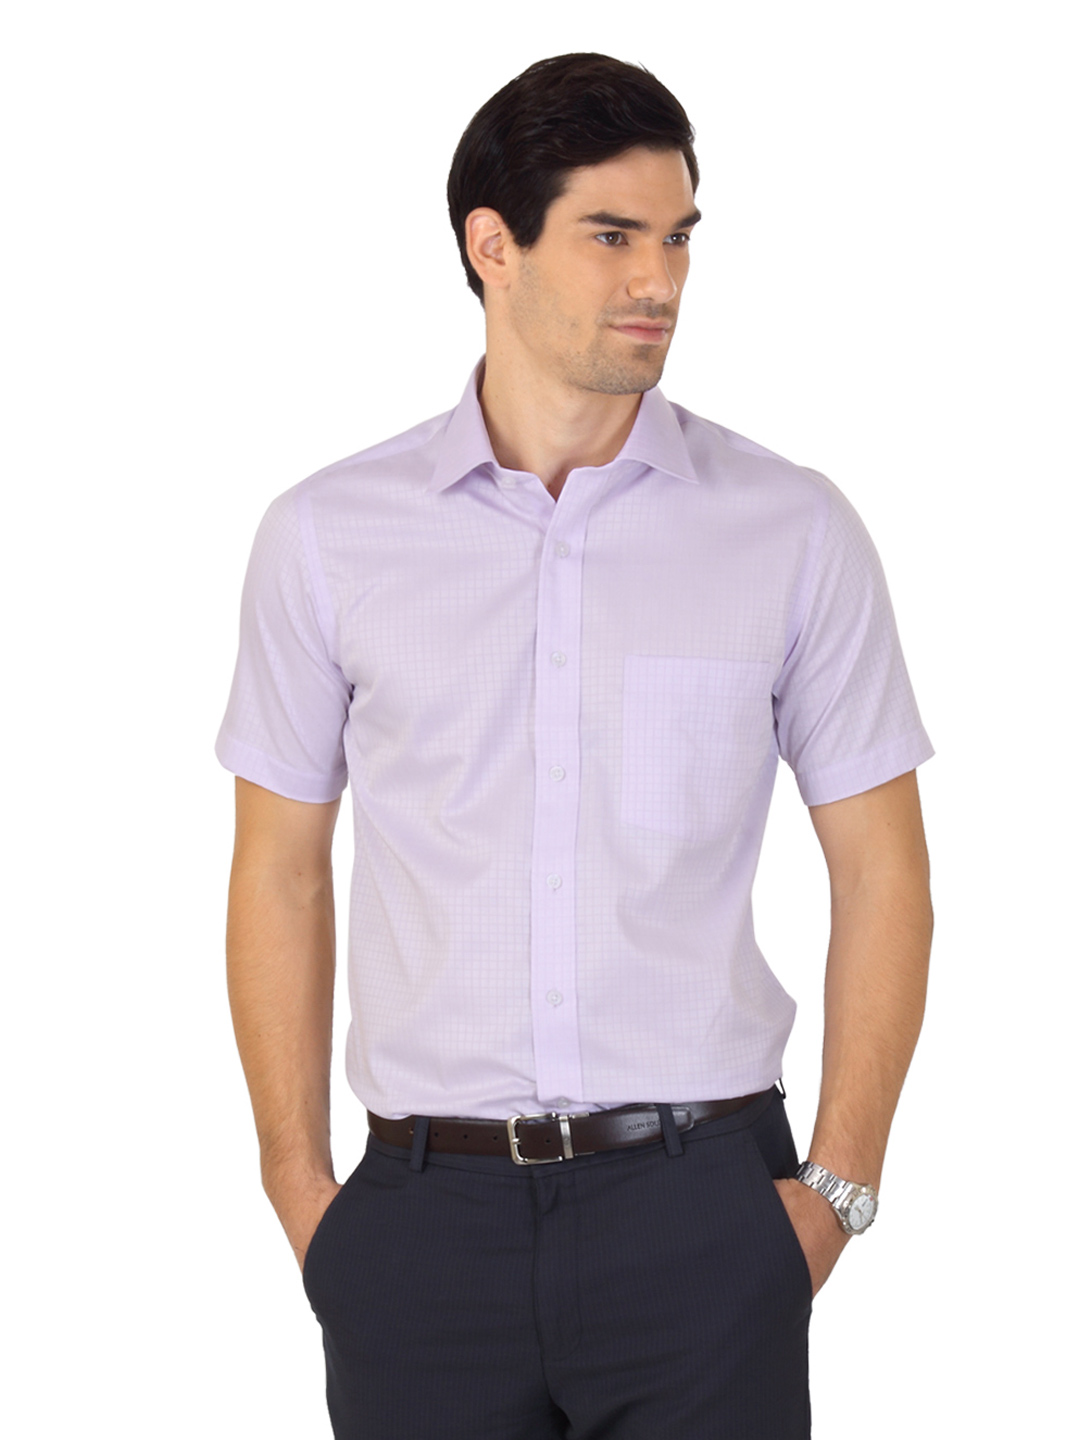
Arrow Men Lavender Shirt
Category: Apparel / Topwear / Shirts
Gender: Men
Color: Lavender
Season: Fall 2012
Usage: Formal